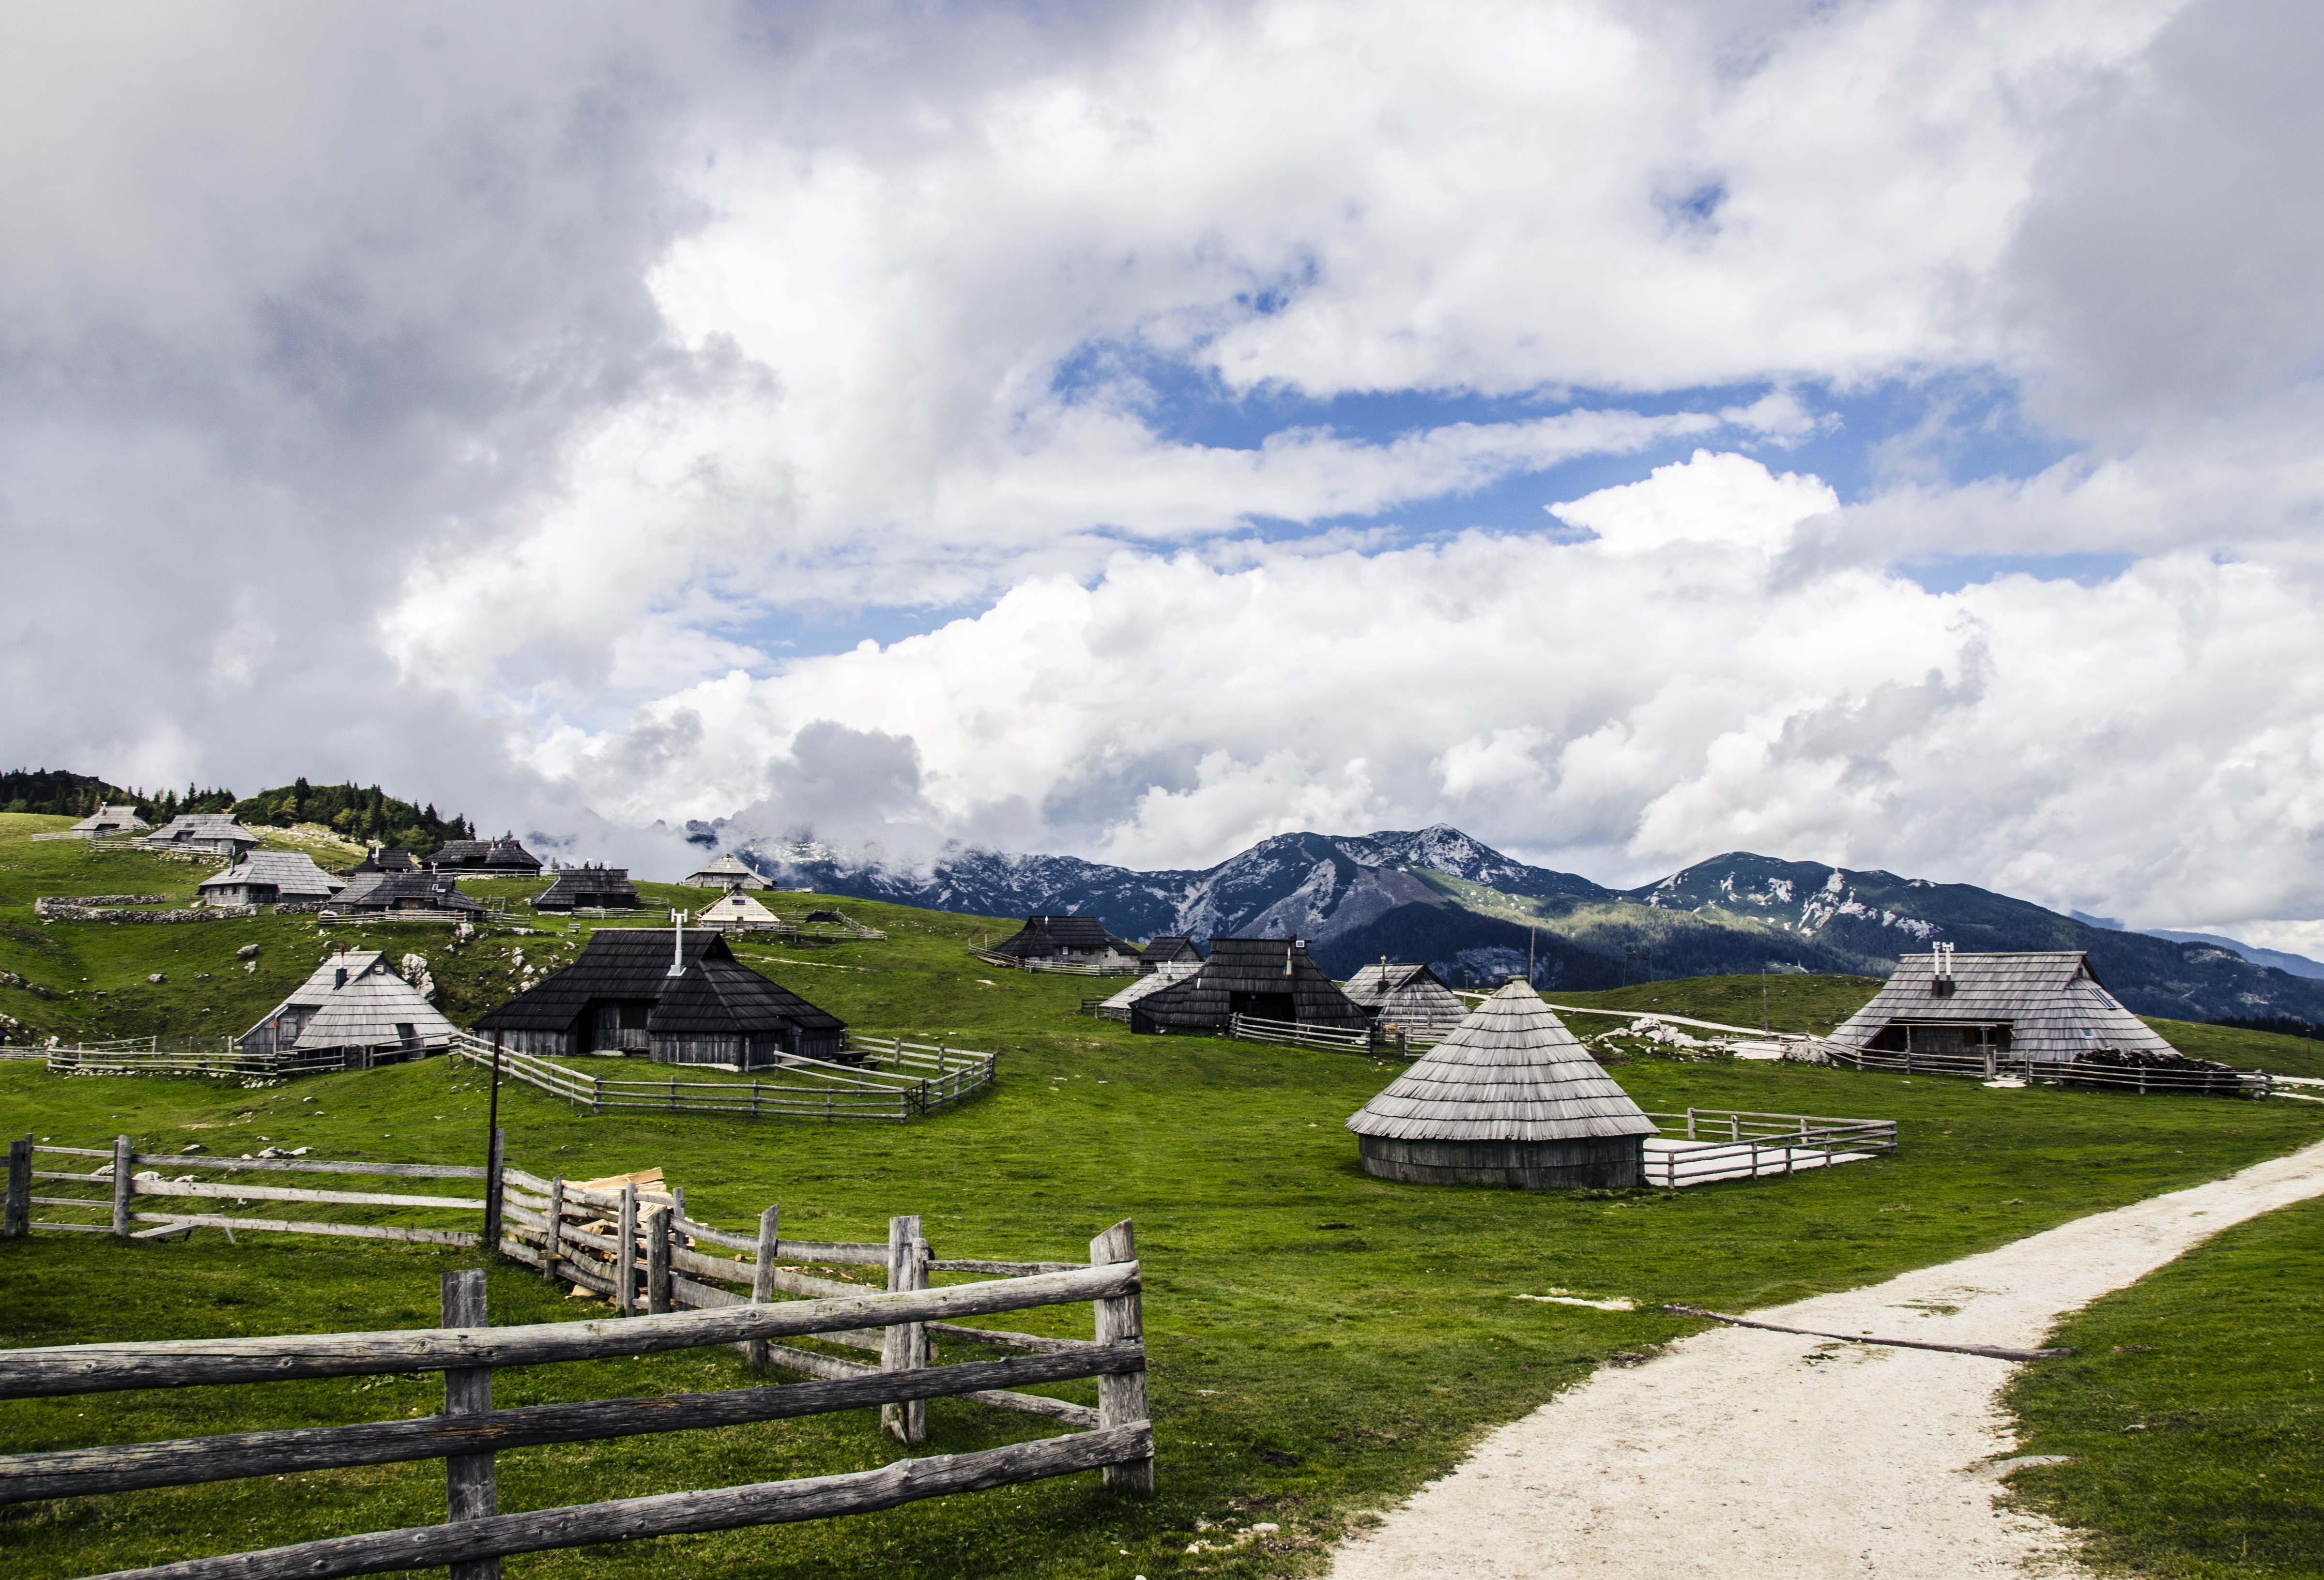
landscape, sea, nature, mountain, cloud, sky, meadow, hill, lake, valley, mountain range, hut, village, rural, fjord, highland, alps, plateau, fell, loch, rural area, landform, mountain pass, geographical feature, mountainous landforms